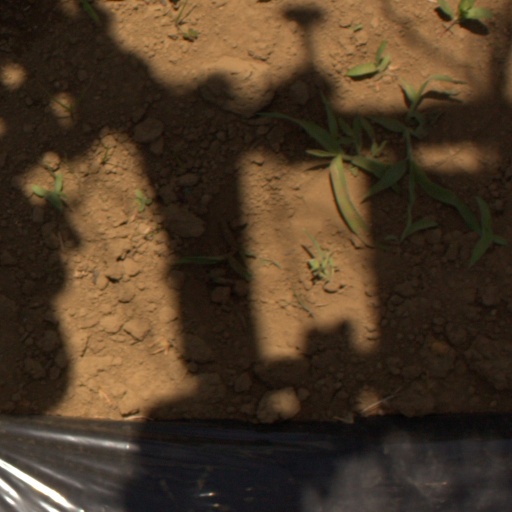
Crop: Jerusalem artichoke